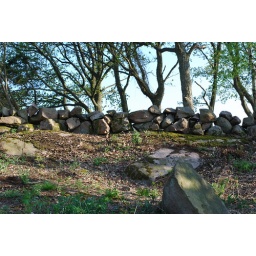
Island in the potato field. The stone wall was covered by brambles and honeysuckle.